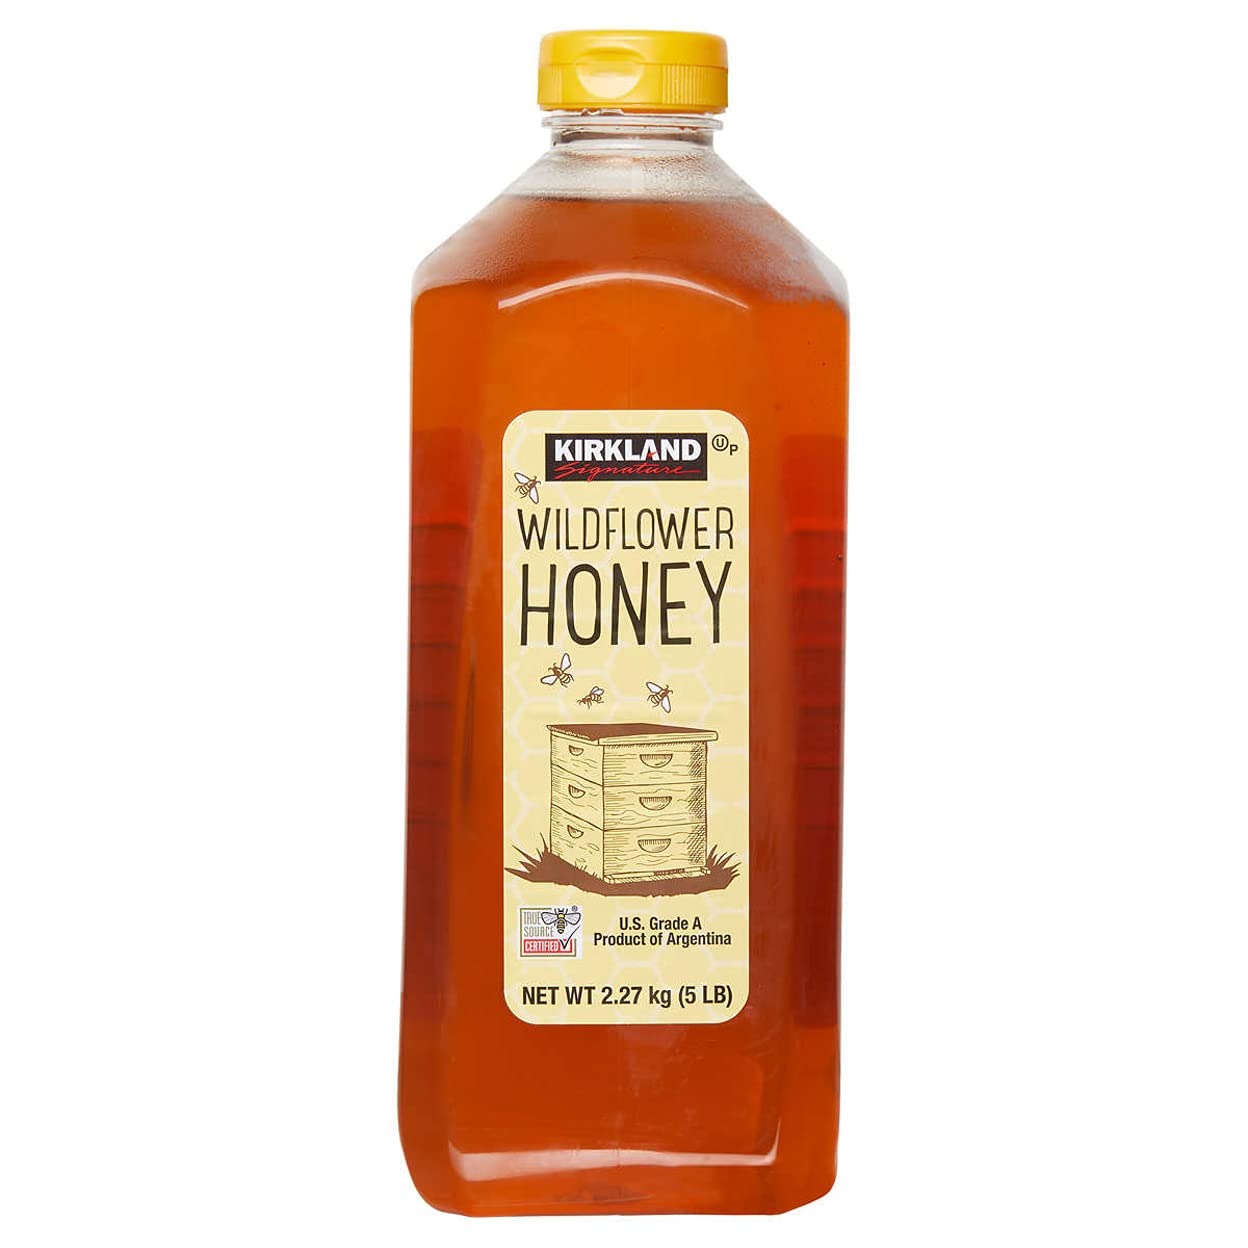
Item Name: Kirkland Signature Wild Flower Honey, 5 lbs
Bullet Point 1: Kosher
Bullet Point 2: Grade A Product of Argentina
Bullet Point 3: True Source Certified
Product Description: Kirkland Signature Wild Flower Honey, 5 lbs
Value: 80.0
Unit: Ounce

Price: 25.15